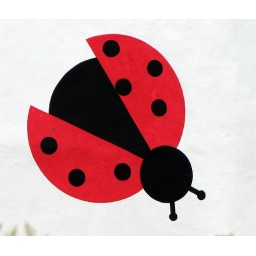
this is the wall of a kindergarden in front of my office